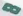
Number: 8